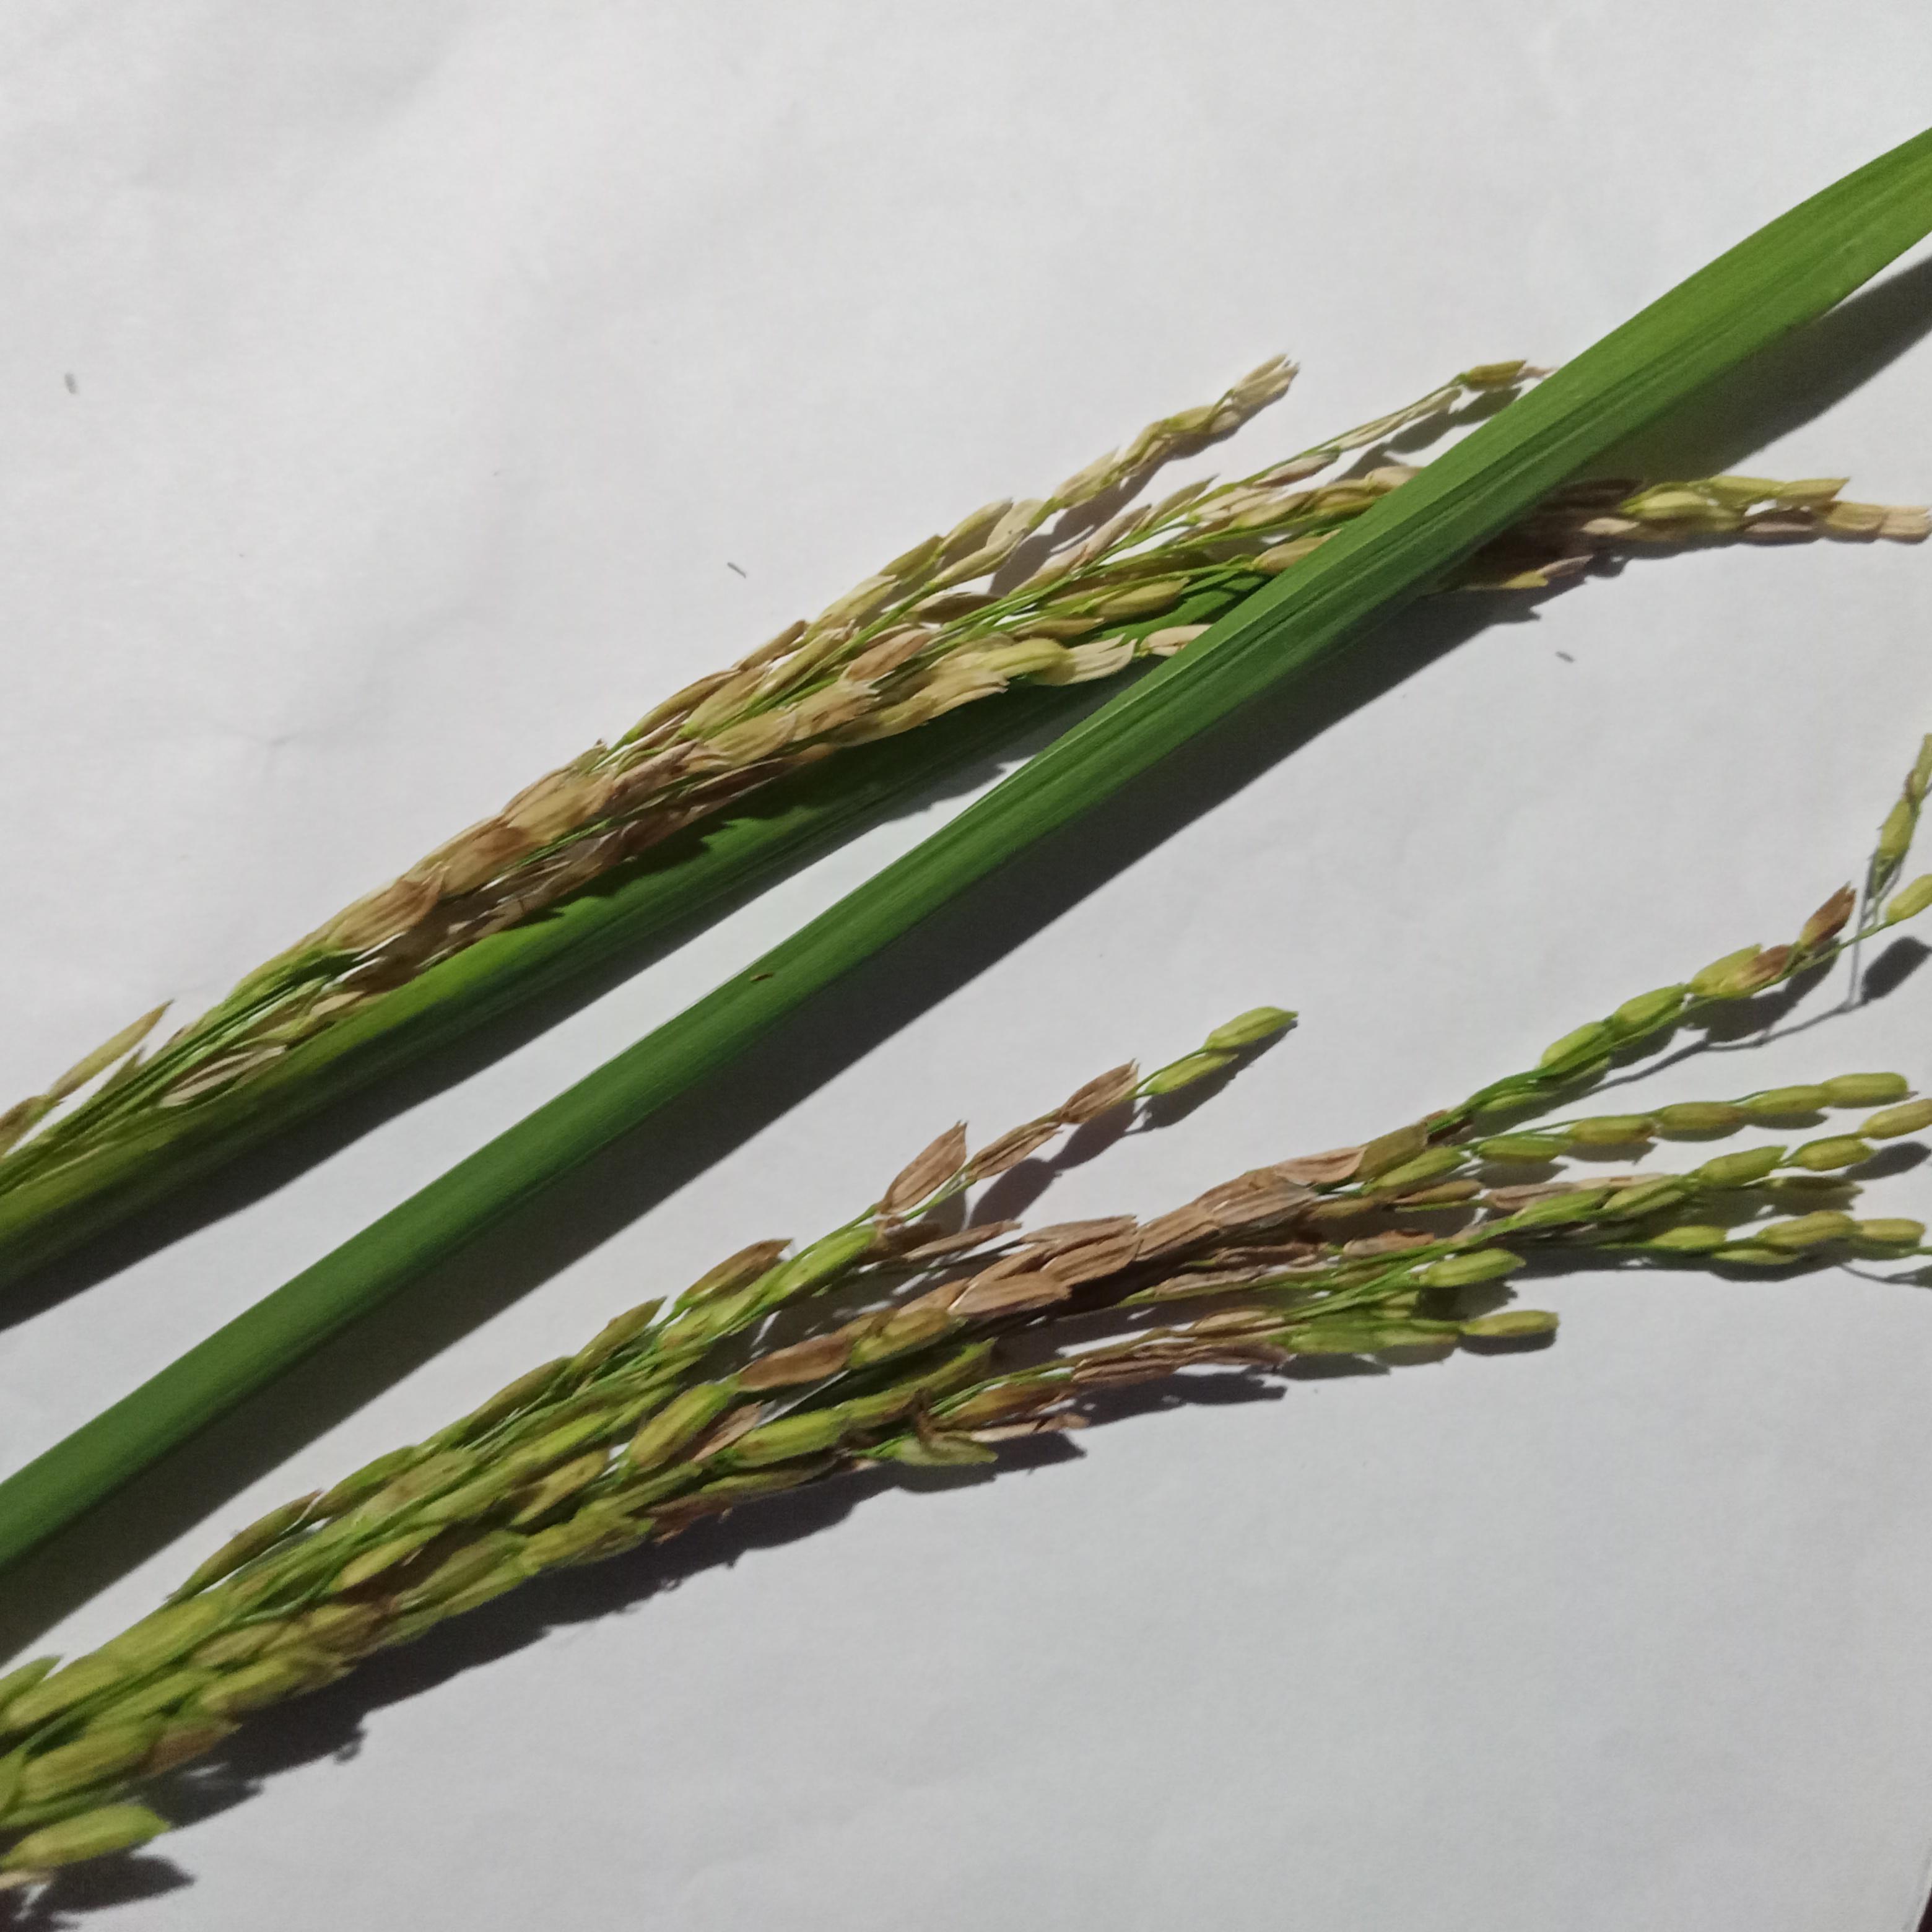
Label: Rice___Neck_Blast